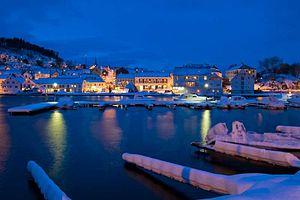
Farsund est une kommune de Norvège. Elle est située dans le comté d'Agder.